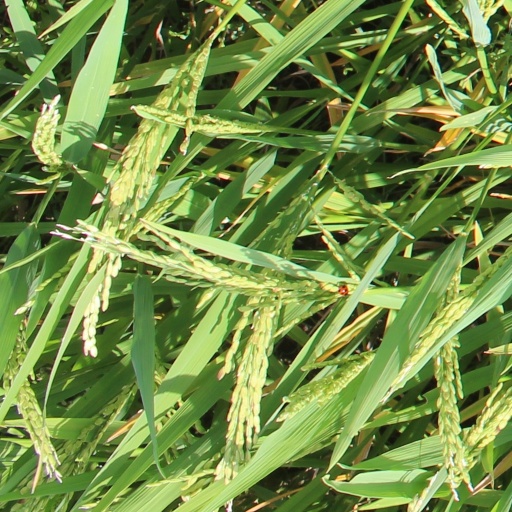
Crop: rice